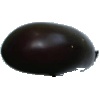
Label: eggplant